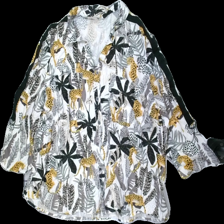
View: front
Type: Shirt
Category: Ladies
Brand: Missing
Colors: White, Yellow, Black, Multicolor
Material: 100% visc
Pattern: Animal print
Cut: Regular
Holes: Minor
Damage: holes in collar
Damage location: top center
Price range: <50
Recommended usage: Recycle
Description: White shirt with multicolored animal/jungle print. Size and brand unknown. Poor condition.